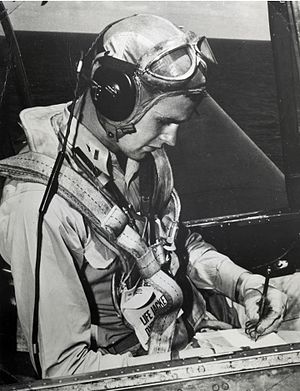
George H.W. Bush / Tidlige år / 2. verdenskrig
George Bush ombord i sin TBM Avenger på hangarskipet USS "San Jacinto" i 1944
George Herbert Walker Bush var en amerikansk forretningsmand og republikansk politiker, som var USAs præsident 1989–1993. Før han tiltrådte præsidentembedet, var han vicepræsident under præsident Ronald Reagan 1981–1989.